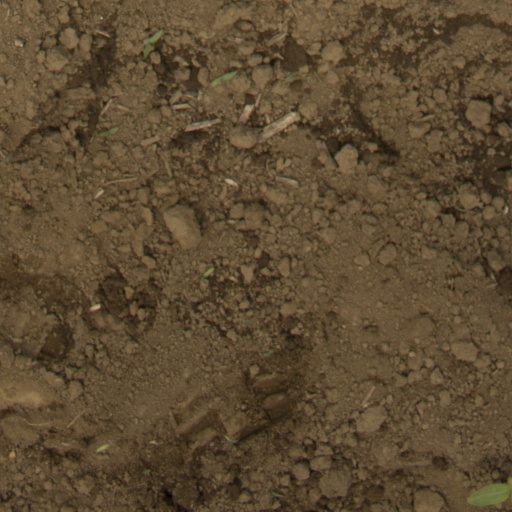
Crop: Jerusalem artichoke